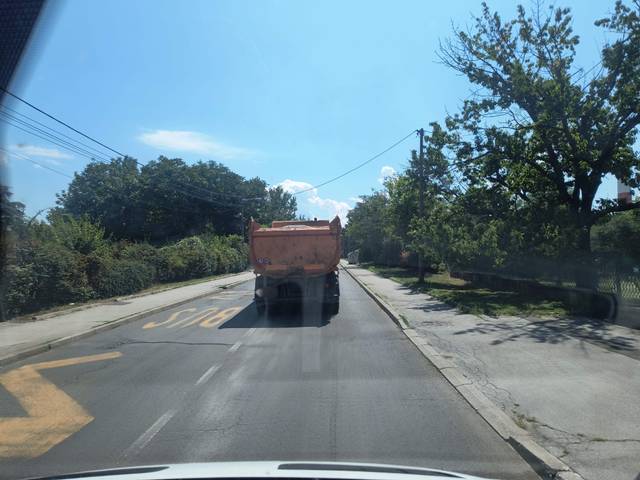
Region: Serbia
Coordinates: 44.758, 20.487